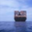
Label: ship